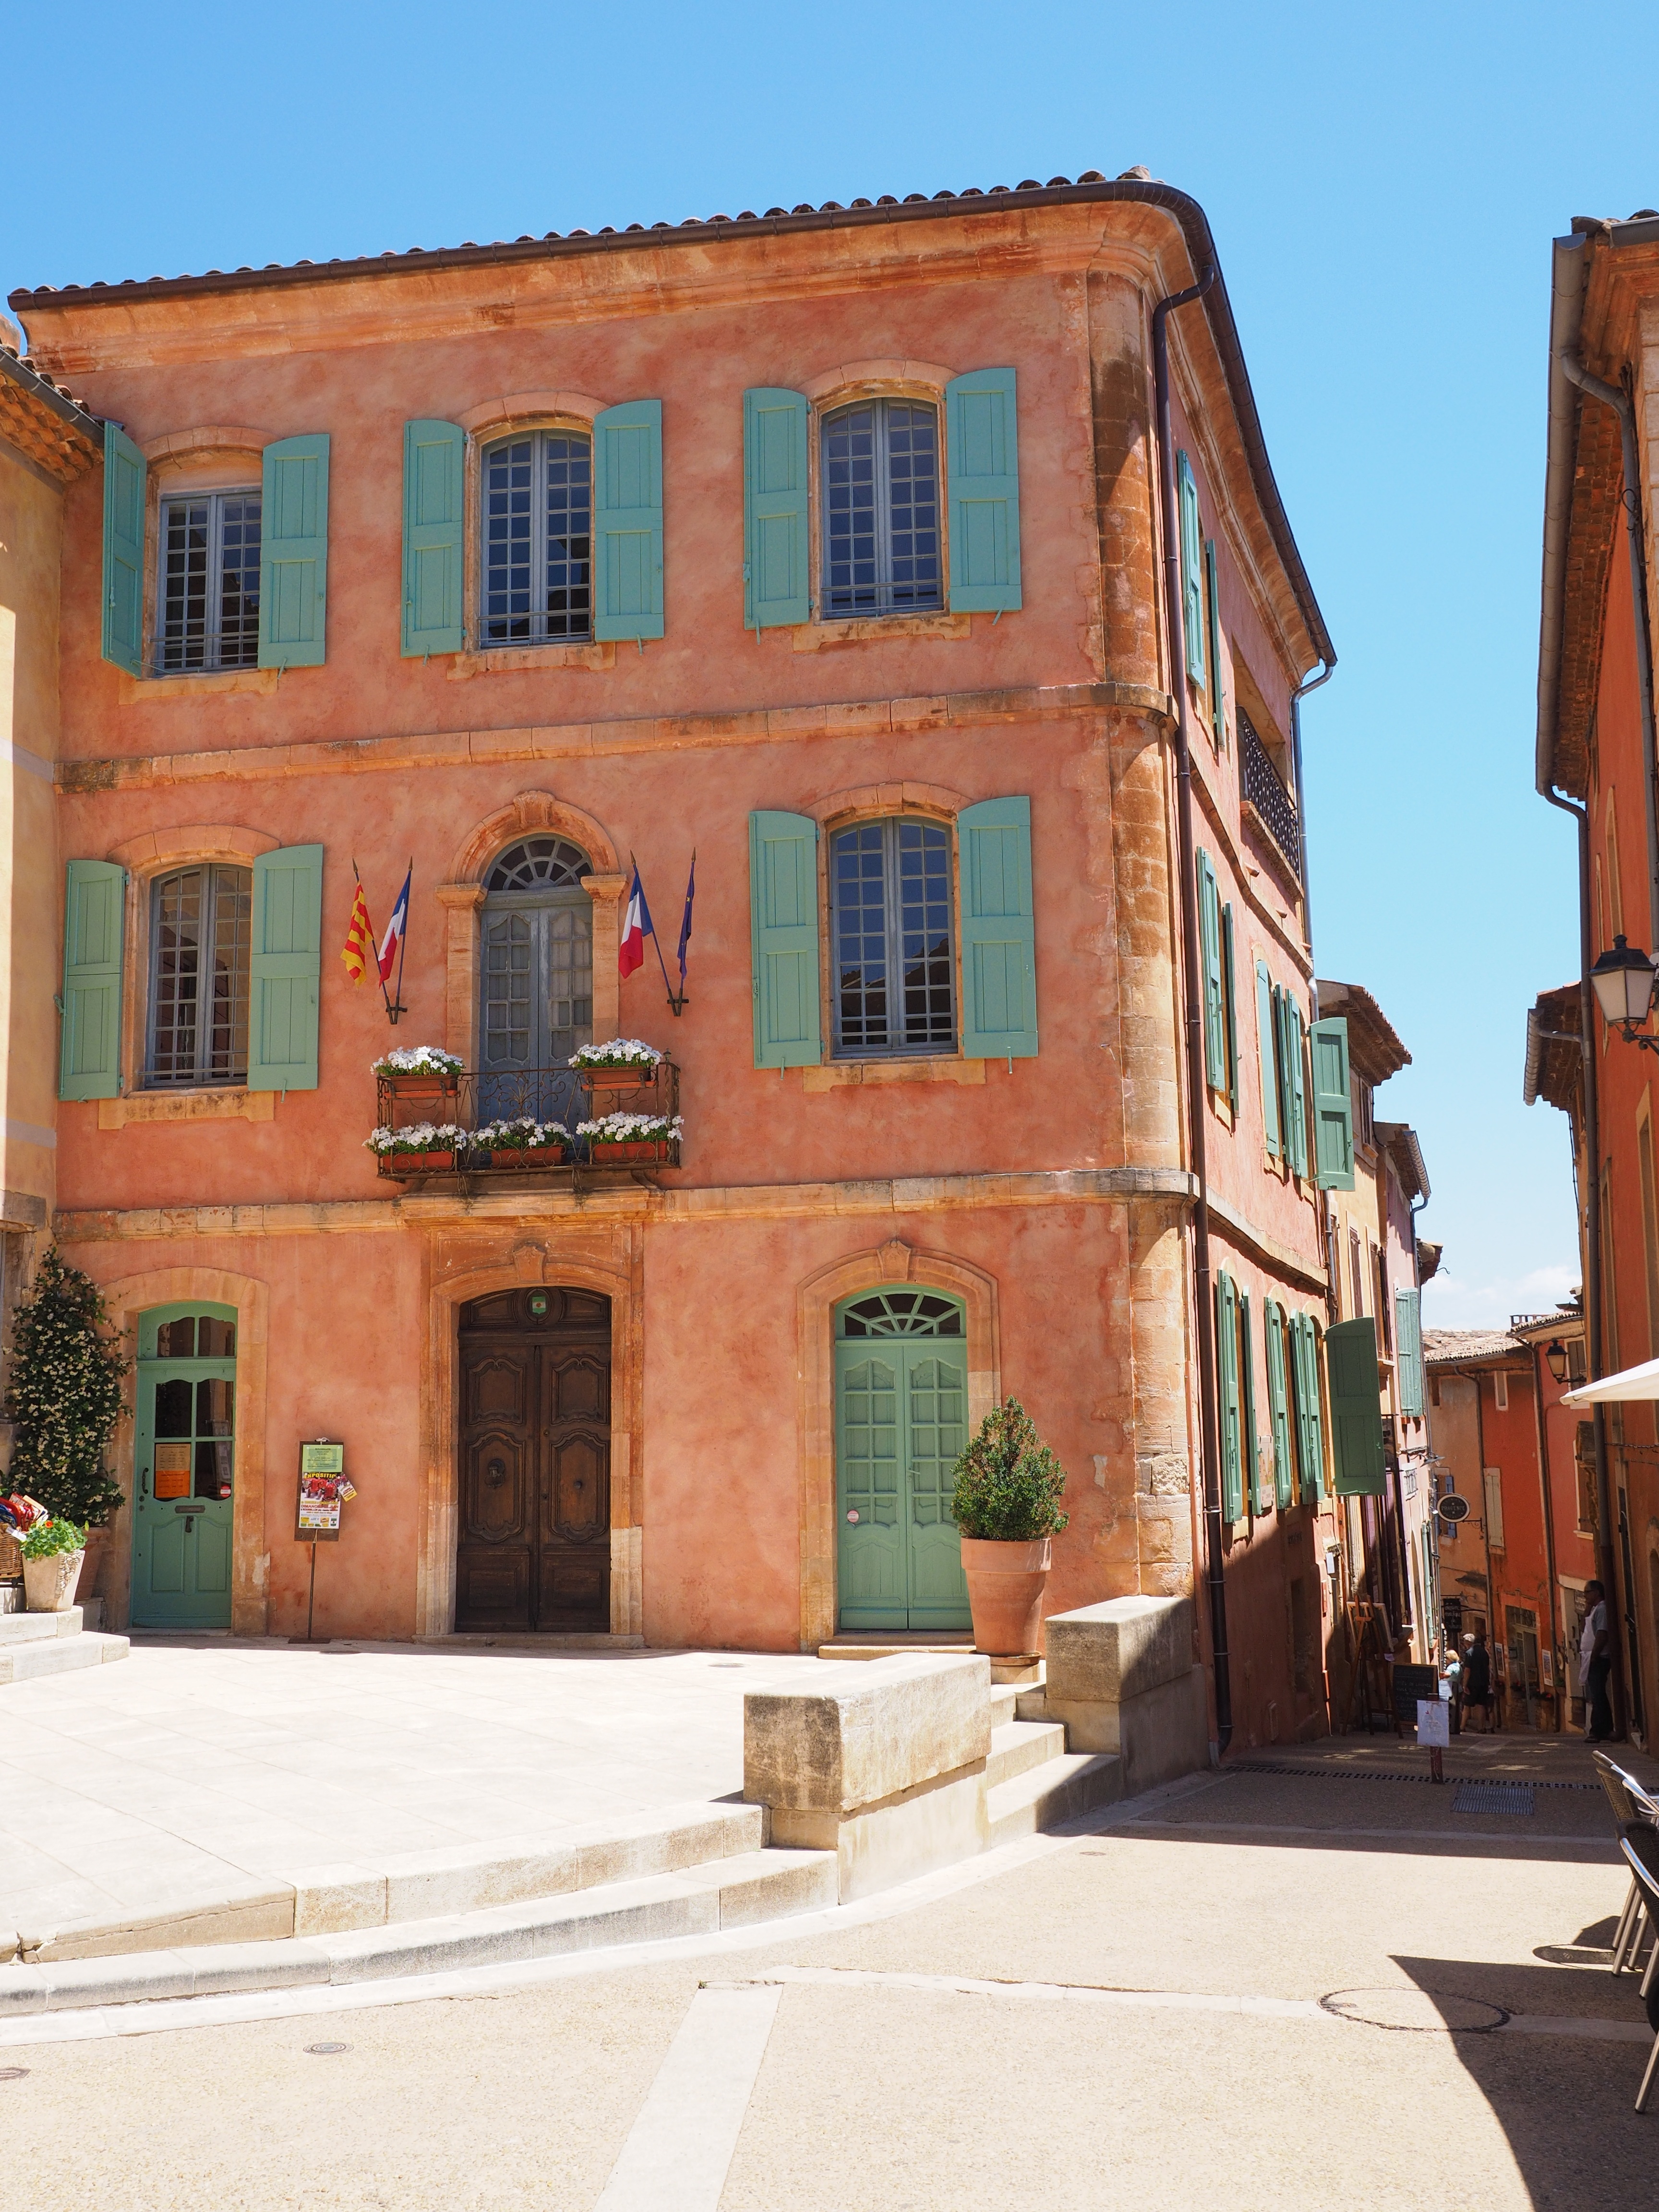
architecture, road, street, house, window, town, old, downtown, village, france, mediterranean, community, facade, property, marketplace, tourism, brick, city view, places of interest, old town, homes, provence, estate, roussillon, historically, bergdorf, luberon, vaucluse, neighbourhood, town hall, small town, ochre colours, department of vaucluse, provence alpes c te d azur, arrondissement apt, canton apt, bergort, hotel de ville, french community, plus beaux villages de france, most beautiful villages of france, village core, urban area, residential area